Châteauneuf-du-Pape AOC

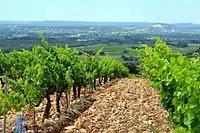
Vines of Châteauneuf-du-Pape growing in vineyards filled with "galets", trimmed to a bushwine shape

Châteauneuf-du-Pape can be either red or white wine, but the large majority of the wines produced are red. The appellation rules did not until recently allow production of rosé.